History of Kumamoto Prefecture

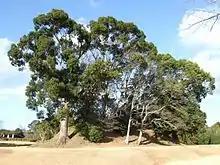
Etafunayma Kofun

A group of kofuns at Nozu are considered to be the site of "Hinokimi" or the King of fire or possibly King of the Hi River. Hinokimi was considered to be a descendant of one who answered to Emperor Keikō. In the mythological period, Emperor Keikō in his journey for expanding the Yamato Ouken, saw unexplainable spots of moving fire, "Shiranui", (In Japanese, literally "unknown fire") in the Ariake Sea, and a Gozoku in that land replied that he did not know the fire. Today, it can be seen only on one day or so, and it is an optical phenomenon on the horizon of seeing moving spots of fire caused by fishing boats "through heated air layers". See also Shiranui (optical phenomenon).